Negar Foroozandeh

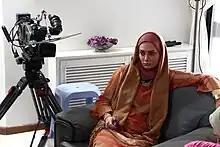
Negar Forouzandeh at back stage of "Bail" Film 2008

Among her many films are "Ekhrajiha" and "Dayere Zangi". She has worked with many famous Iranian directors such as Dariush Mehrjui, Masoud Kimiai, Ebrahim Hatamikia and Parisa Bakhtavar.